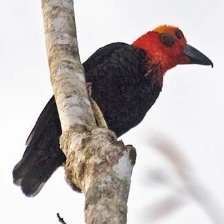
Species: BORNEAN BRISTLEHEAD
Scientific name: PITYRIASIS GYMNOCEPHALA